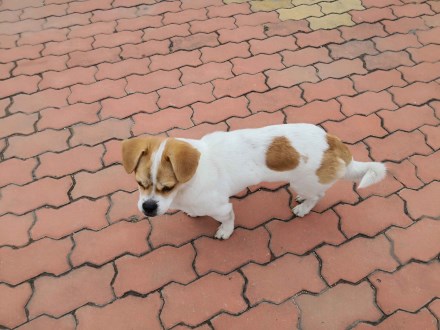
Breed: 3336-n000121-chinese_rural_dog